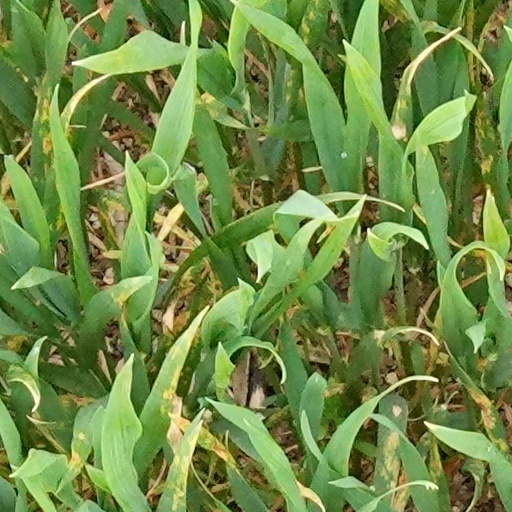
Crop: wheat